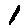
Label: 1